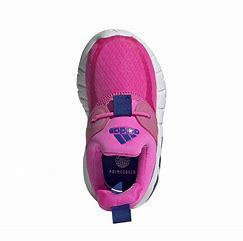
Brand: adidas
Model: Rapidazen I